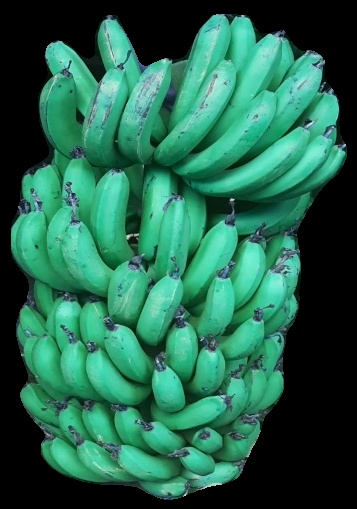
Variety: pachbale
Grade: grade1